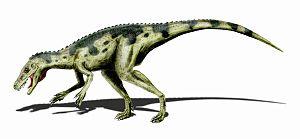
Le Carnien est le premier étage stratigraphique du Trias supérieur. Il est situé entre 237 Ma et 227 Ma environ. Il est précédé par le Ladinien, dernier étage du Trias moyen et suivi par le Norien, deuxième étage stratigraphique du Trias supérieur.
Les Dinosauria, plus communément appelés dinosaures, forment un super-ordre ainsi qu'un clade extrêmement diversifié de sauropsides de la sous-classe des diapsides. Ce sont des archosaures ovipares, ayant en commun une posture érigée et partageant un certain nombre de synapomorphies telles que la présence d'une crête deltopectorale allongée au niveau de l'humérus et un acetabulum perforant le bassin. Présents dès le milieu du Ladinien, il y a environ 240 Ma, la branche non avienne des dinosaures disparait entièrement lors de l'extinction Crétacé-Paléogène il y a 66 Ma. Les oiseaux, la branche avienne des dinosaures, a émergé de petits dinosaures théropodes du Jurassique supérieur. Ainsi la survie des oiseaux à cette extinction, leur diversification considérable durant le Cénozoïque, en fait le seul groupe vivant actuel de dinosaures.
Les Herrerasauridae, ou herrérasauridés en français, forment une famille éteinte de dinosaures, parmi les plus anciens connus. Ils ont vécu durant le Trias supérieur, il y a environ entre 233 et 201 Ma.
Herrerasaurus est un genre éteint de dinosaures carnivores qui ont vécu au cours du Trias supérieur, il y a environ de 230 à 220 millions d’années en Argentine. Apparenté aux théropodes, ou considéré comme un saurischien basal, Herrerasaurus en est un représentant très primitif, précédant de 75 millions d’années l’apparition de l’allosaure et de 160 millions d’années celle du tyrannosaure, faisant de lui l'un des dinosaures les plus anciens connus.